Mike Van Ryn

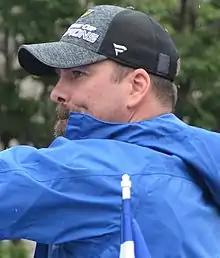
Van Ryn at the 2019 St. Louis Blues Stanley Cup Parade

Van Ryn joined the Arizona Coyotes during the 2016 off-season as a player development coach. In the 2017 offseason, he was named coach of the Tucson Roadrunners, the Coyotes' American Hockey League affiliate. After the team finished in first place in the Pacific Division in his first season, he left the Coyotes' organization following the 2018 Calder Cup playoffs.